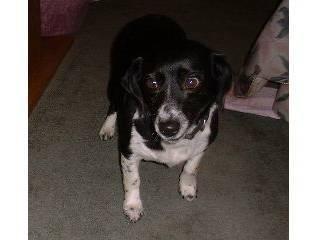
dog